Old King Cole (film)

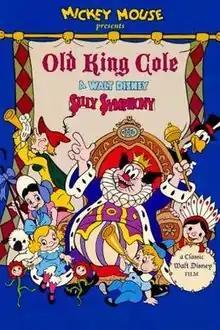

Old King Cole is a 1933 animated short film in the "Silly Symphonies" series produced by Walt Disney and distributed by United Artists. The film is based on several nursery rhymes and fairy tales, including "Old King Cole". It was directed by David Hand and released on July 29, 1933.